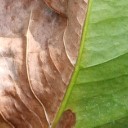
Label: Phoma